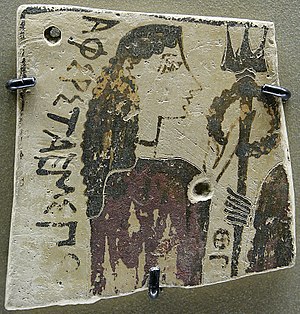
Amfitrite
Korinthisk afbildning af Amfitrite
"Amfitrite var en havgudinde i den græske mytologi kendt for sin skønhed. Hun var en af de 50 nereider. Hendes latinske navn er Salacia, som betyder ""den salige"". Hun betragtes sædvanligvis som datter af Nereus og Doris, mens nogen dog mener, at Okeanos og Tethys er de retmæssige forældre, og at hun dermed tilhører okeaniderne.